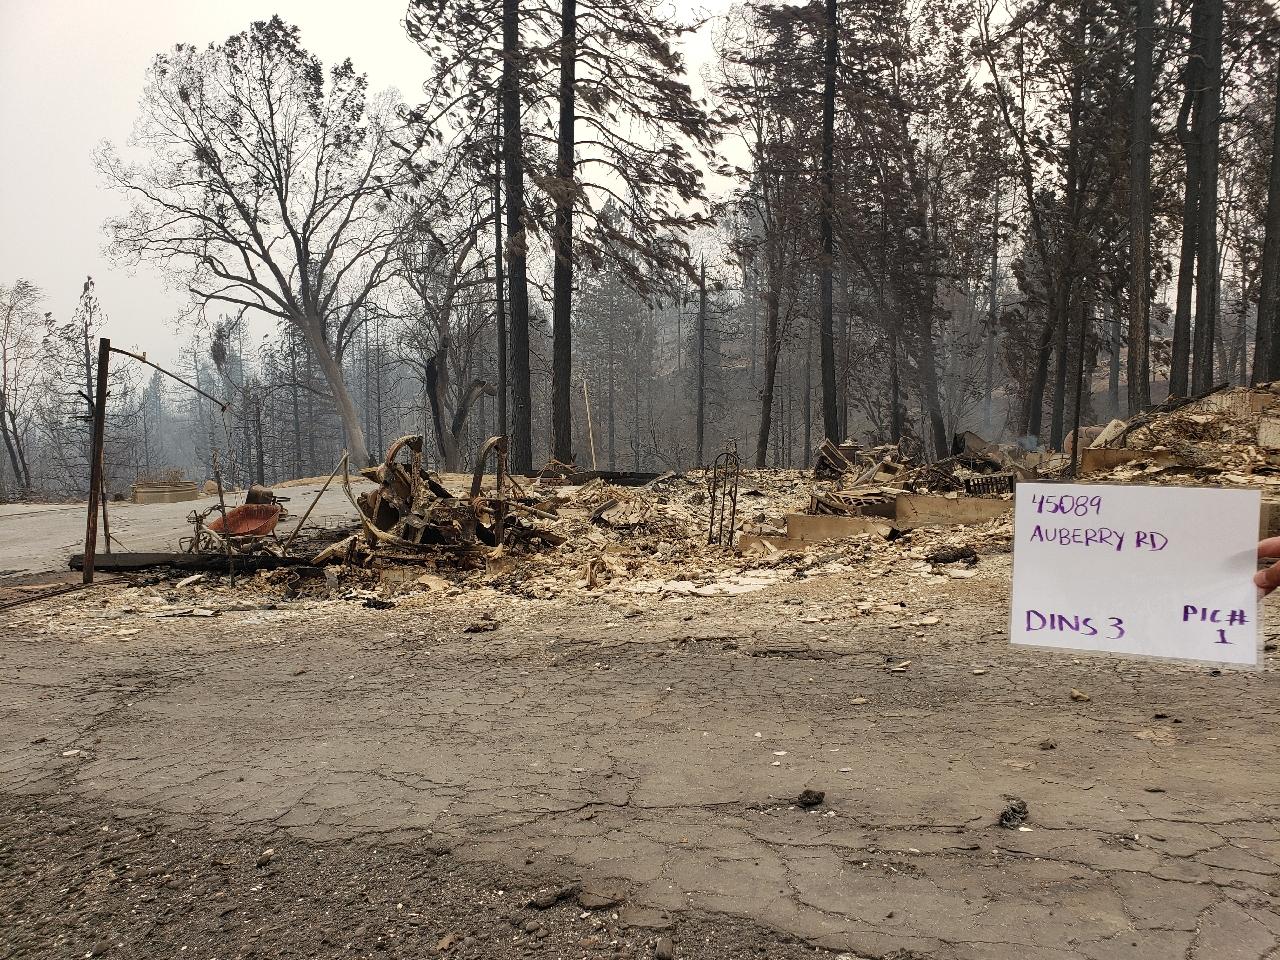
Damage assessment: destroyed